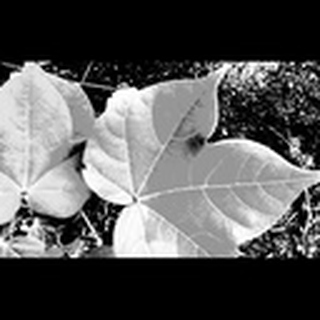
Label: healthy_cotton